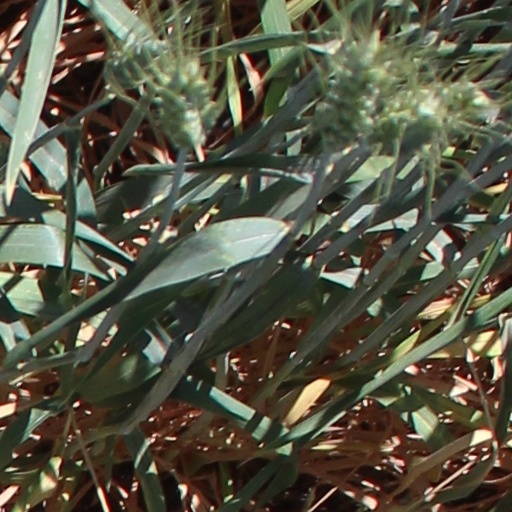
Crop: wheat